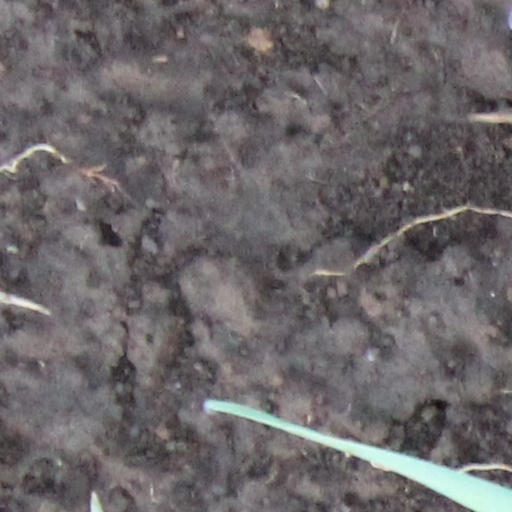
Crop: wheat